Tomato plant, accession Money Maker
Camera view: horizontal (90 deg, fisheye); turntable rotation: 270 degrees
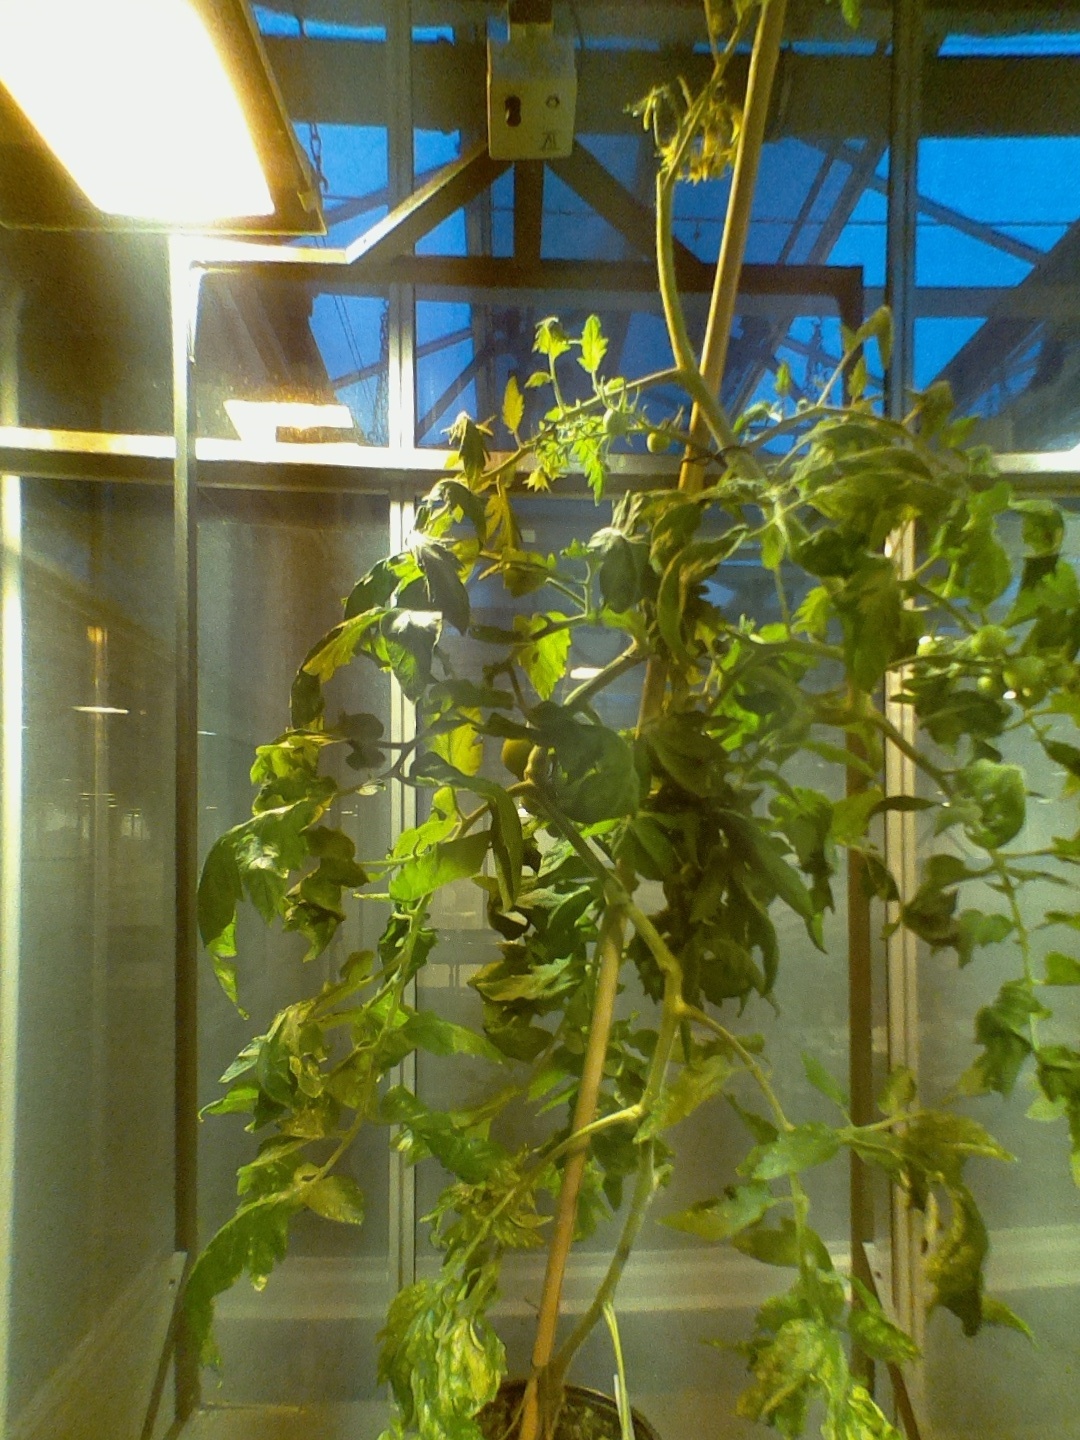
BBCH growth stage 75: 50%-60% of final fruit size